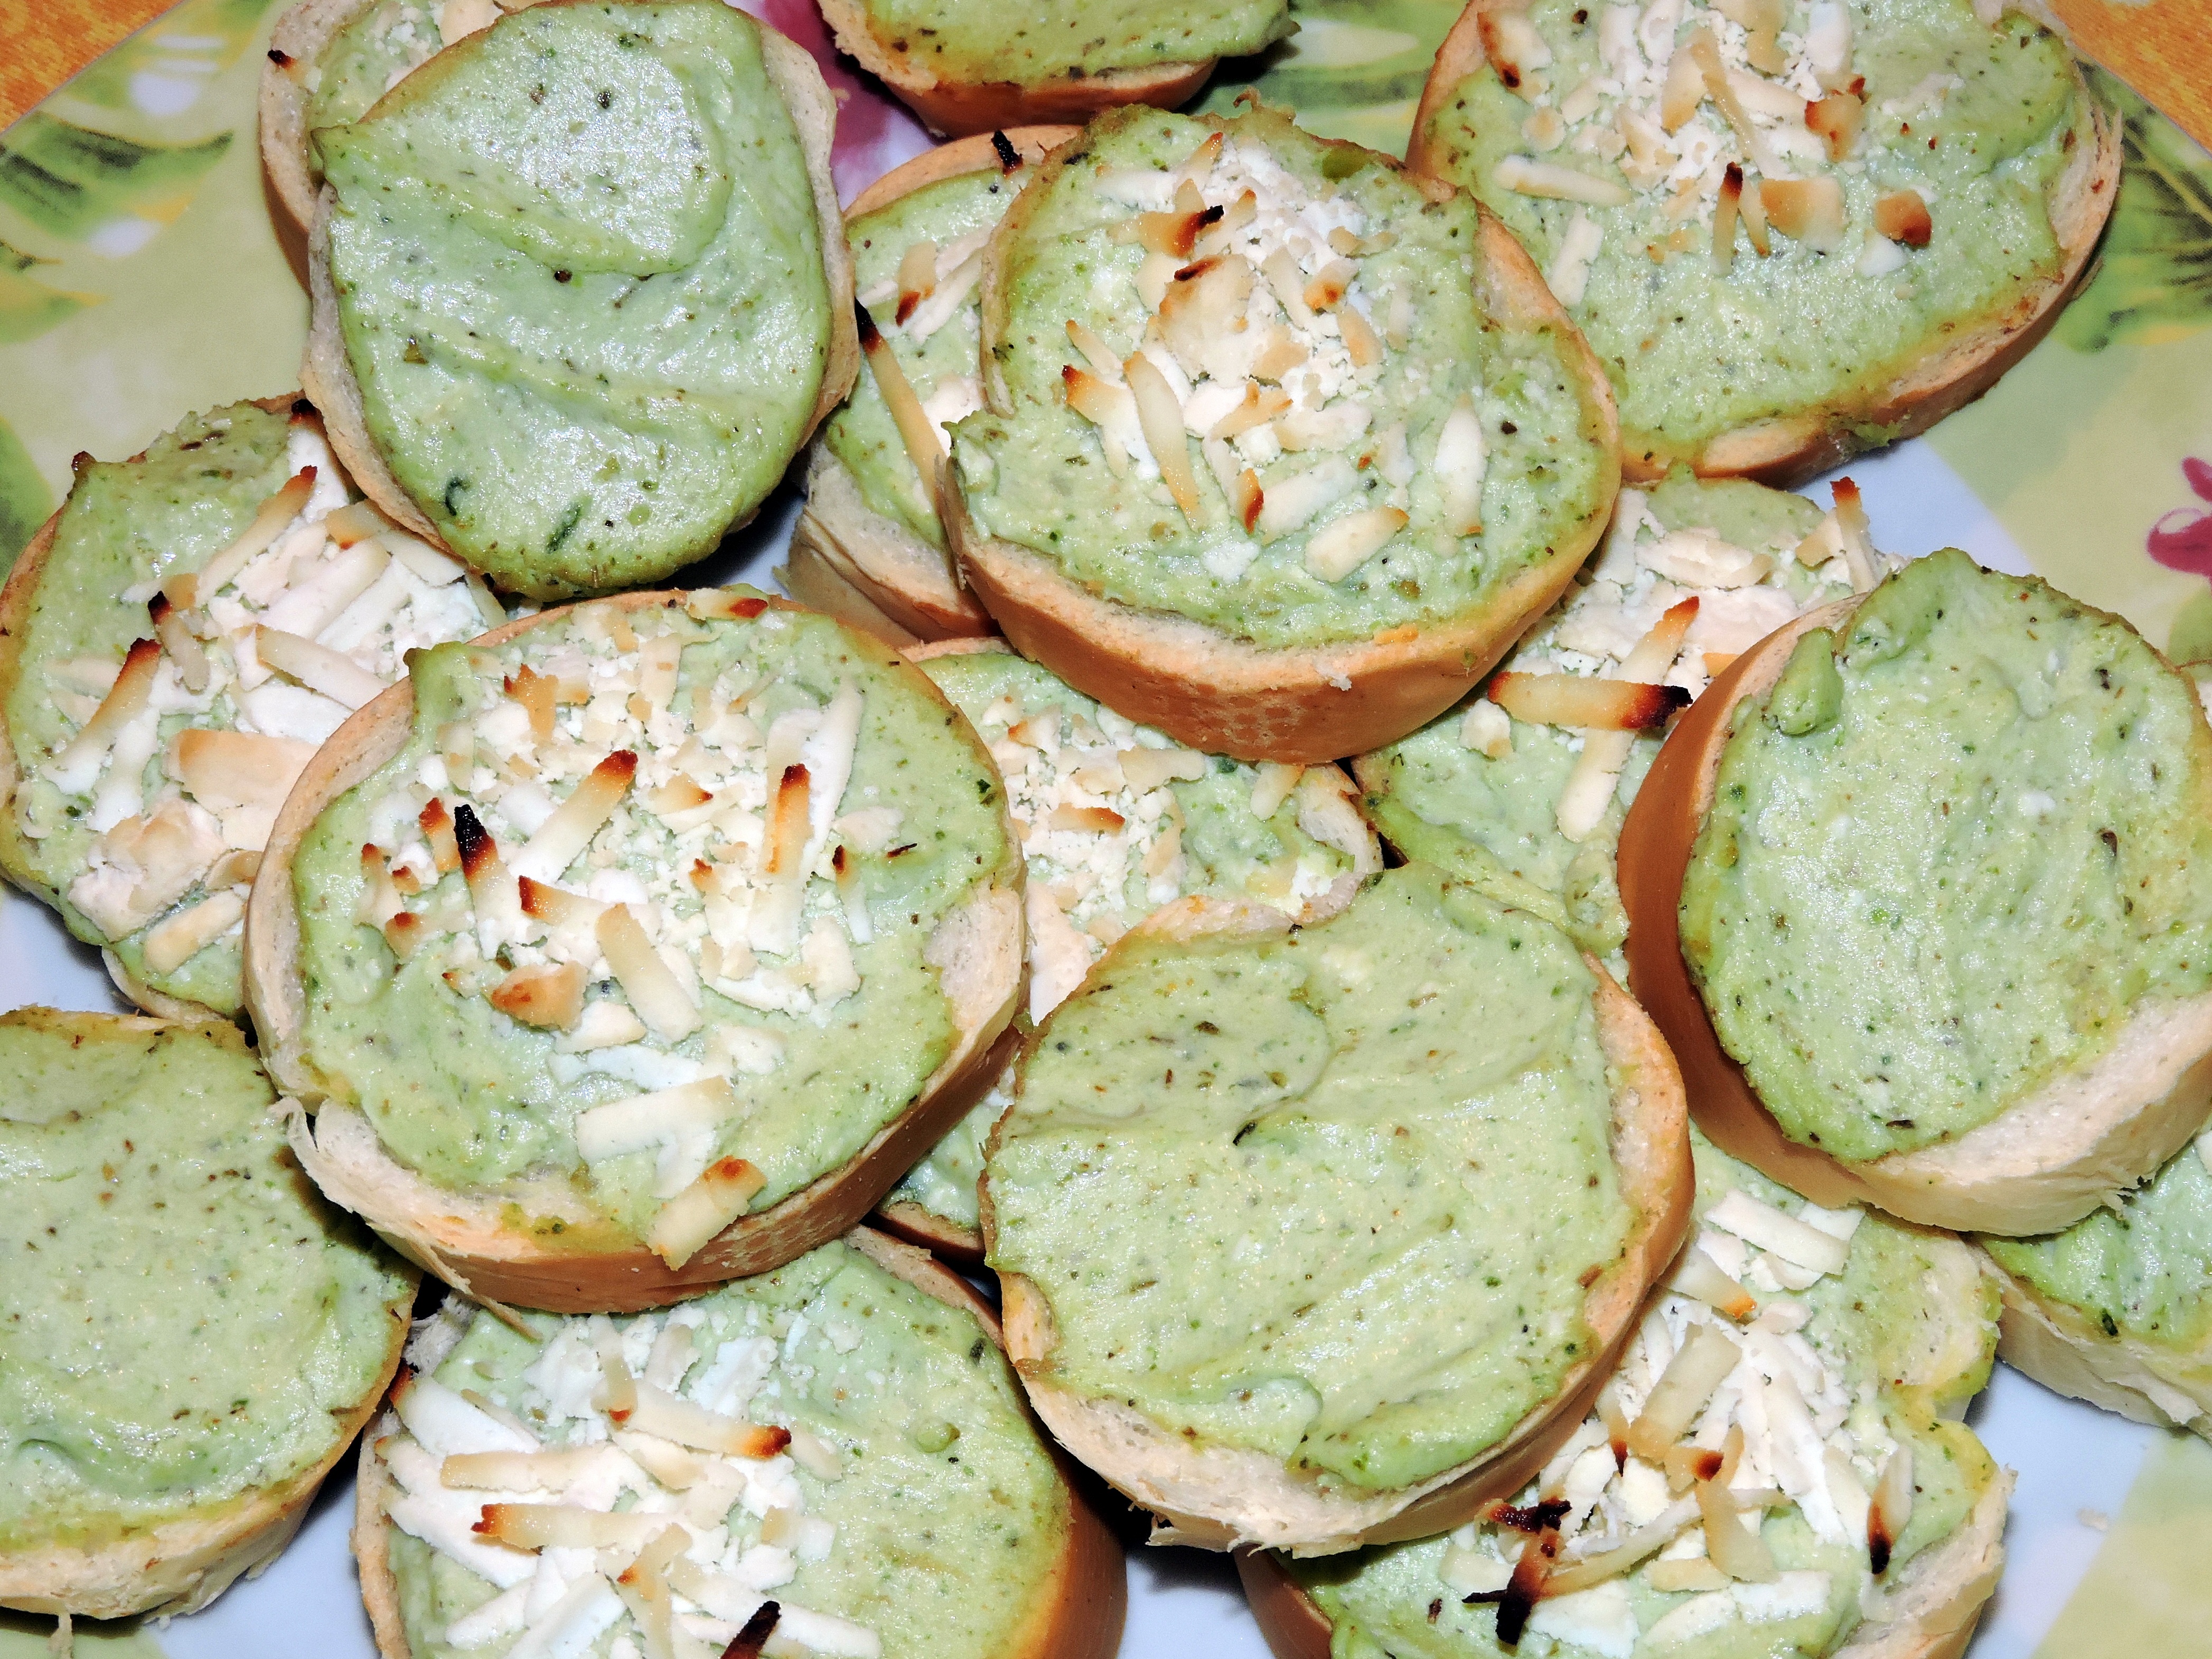
plant, dish, food, produce, vegetable, kitchen, cuisine, bread, cheese, zucchini, cabbage, cucurbita, baked goods, appetizer, flowering plant, bruschetta, tidbits, land plant